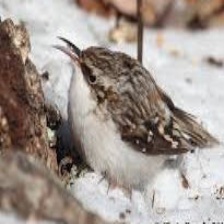
Species: BROWN CREPPER
Scientific name: CERTHIA AMERICANA